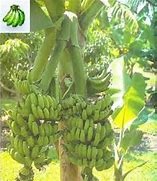
Label: banana